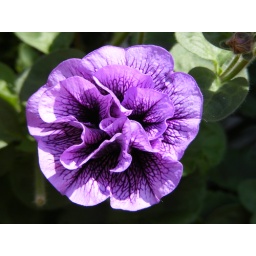
Close-up of a Petinua Star, found in a window box near Dartmouth